List of heads of Moscow government

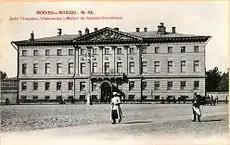
Moscow Governor General House (now Residence of the Mayor of Moscow, aka "Tverskaya Street, 13" and Mossovet building) was built in 1778–1782.

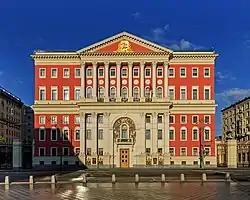
Moscow City Soviet of People's Deputies (Mossovet) building, aka Moscow Governor General House, "Tverskaya Street, 13" was built in 1778–1782. Now Residence of the Mayor of Moscow.

Governorates of the Russian Empire was created by the edict (ukase) of Peter the Great on 18 December 1708 "On the establishment of the gubernias and cities assigned to them", which divided Russia into eight guberniyas. Peter appointed Governors-General only in the St. Petersburg and Azov governorates. The heads of the other six governorates were named by Peter as governors. Initially, the titles Governor-General (генерал-губернатор - general-gubernator) and Governor (губенатор - gubernator) were no different. The title was only an honorific title.